Boeing AH-64 Apache

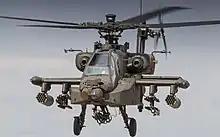
RNLAF AH-64 Apache in flight

In 1981, three pre-production AH-64As were handed over to the U.S. Army for Operational Test II. The Army testing was successful, but afterward it was decided to upgrade to the more powerful T700-GE-701 version of engine, rated at . The AH-64 was named the "Apache" in late 1981, after the Apache tribe, following the tradition of naming Army helicopters after Native American tribes. It was approved for full-scale production in 1982. In 1983, the first production helicopter was rolled out at Hughes Helicopter's facility at Mesa, Arizona. Hughes Helicopters was purchased by McDonnell Douglas for $470 million in 1984. The helicopter unit later became part of The Boeing Company with the merger of Boeing and McDonnell Douglas in August 1997. In 1986, the incremental or flyaway cost for the AH-64A was $7M and the average unit cost was approximately $13.9M based on total costs.